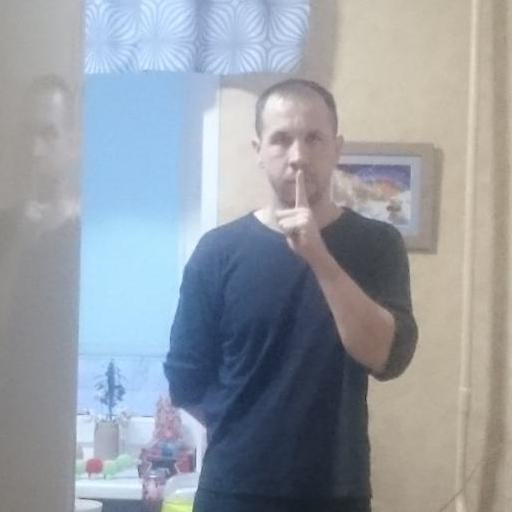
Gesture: mute